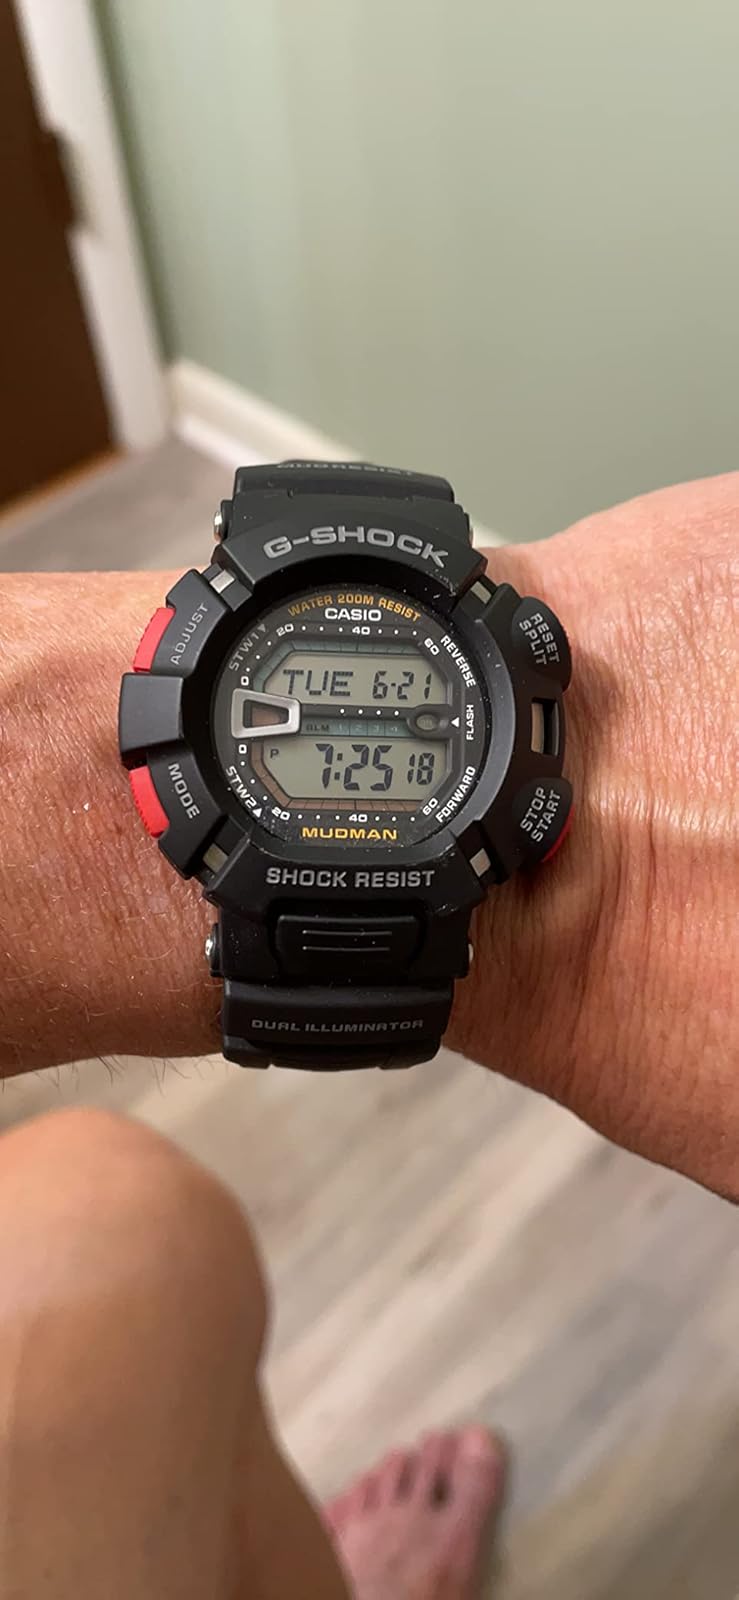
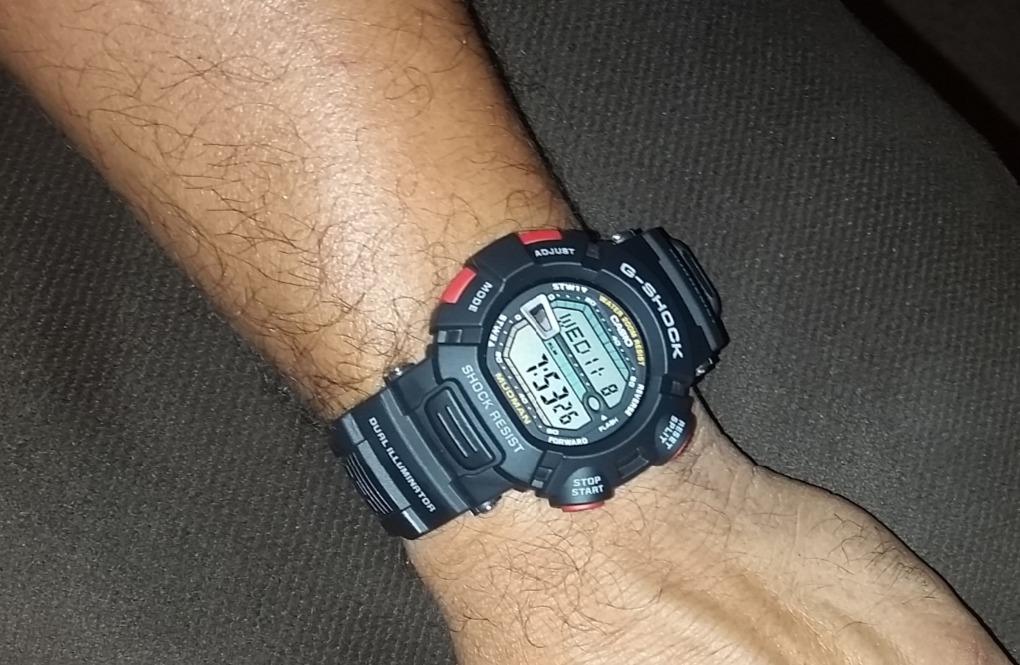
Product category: accessories_watch
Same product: yes